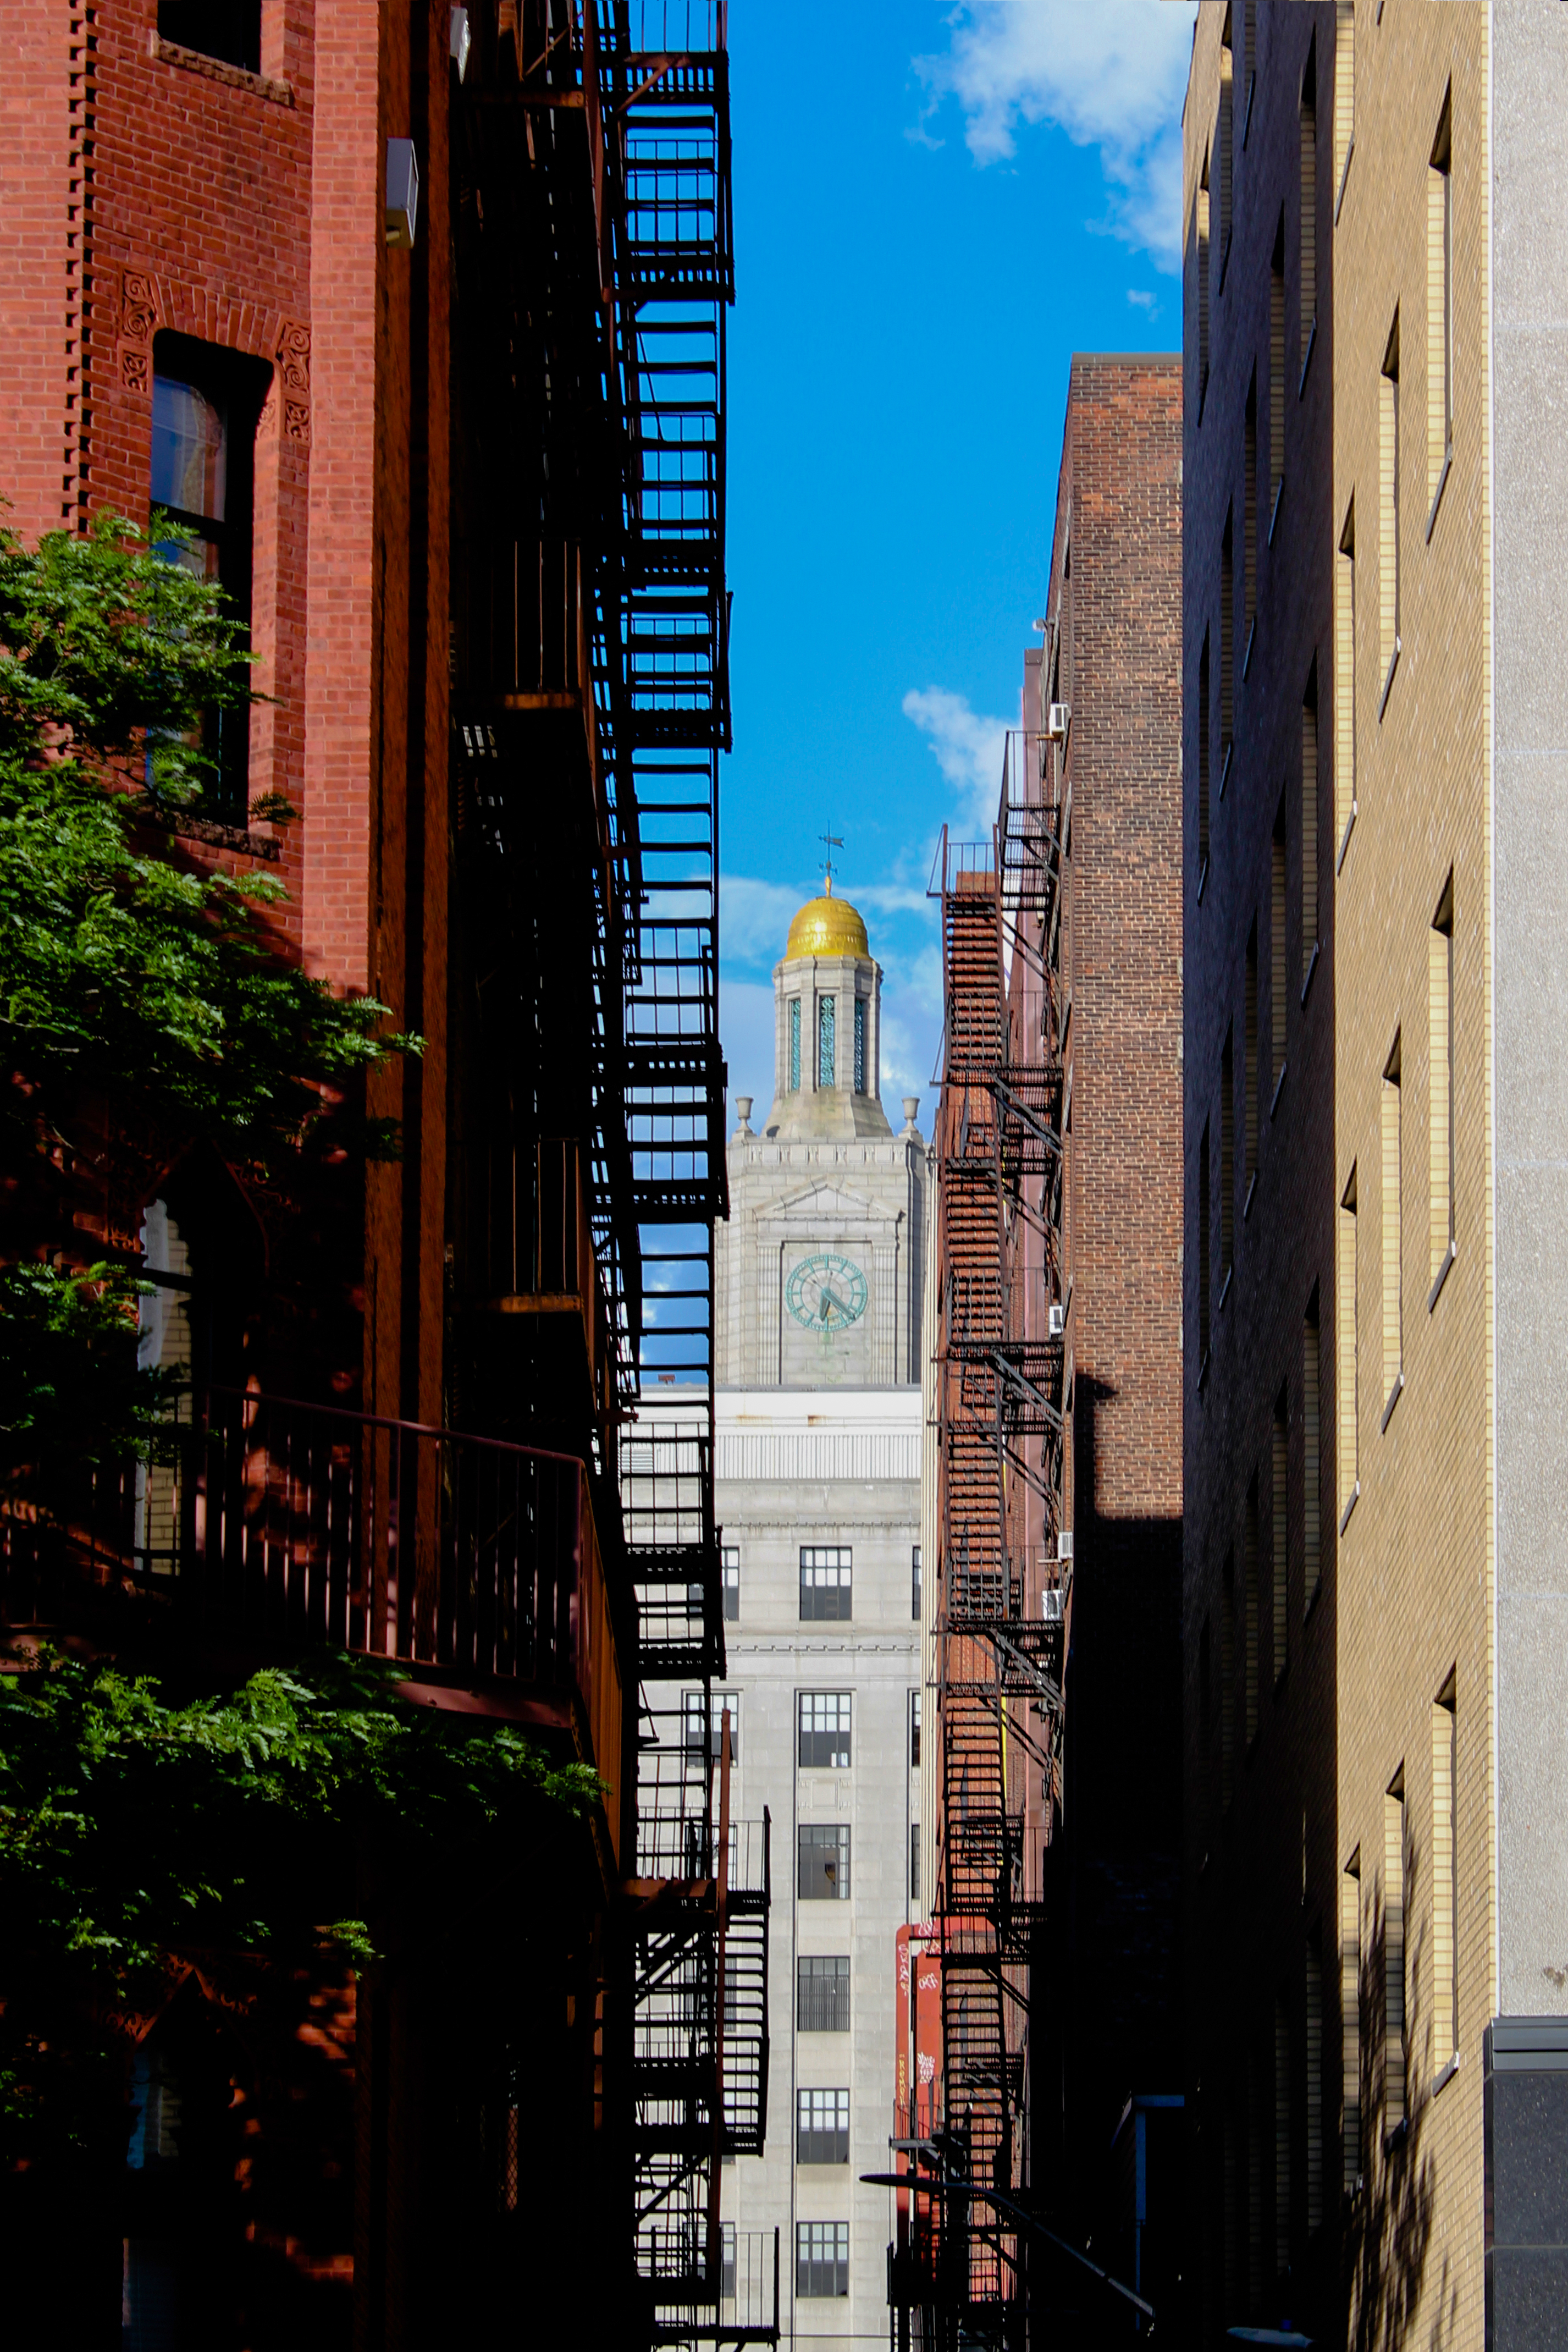
urban area, metropolitan area, city, blue, neighbourhood, metropolis, daytime, building, human settlement, architecture, town, sky, skyscraper, street, downtown, wall, alley, infrastructure, road, tower block, reflection, mixed use, real estate, cityscape, facade, brick, Material property, tree, residential area, apartment, condominium, house, window, tower, skyline